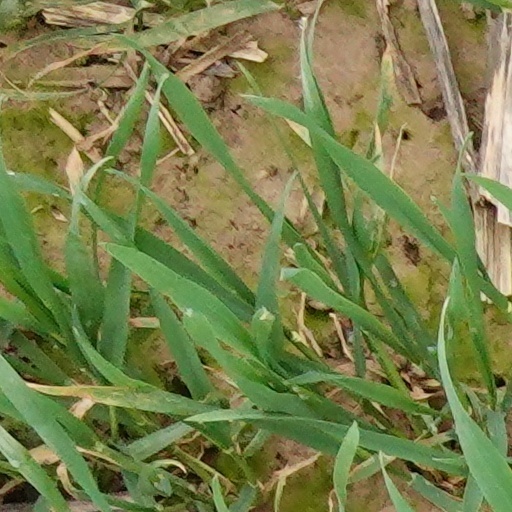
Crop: wheat